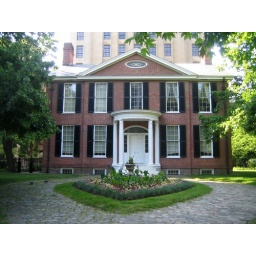
The last of the original brick houses building in old Toronto.